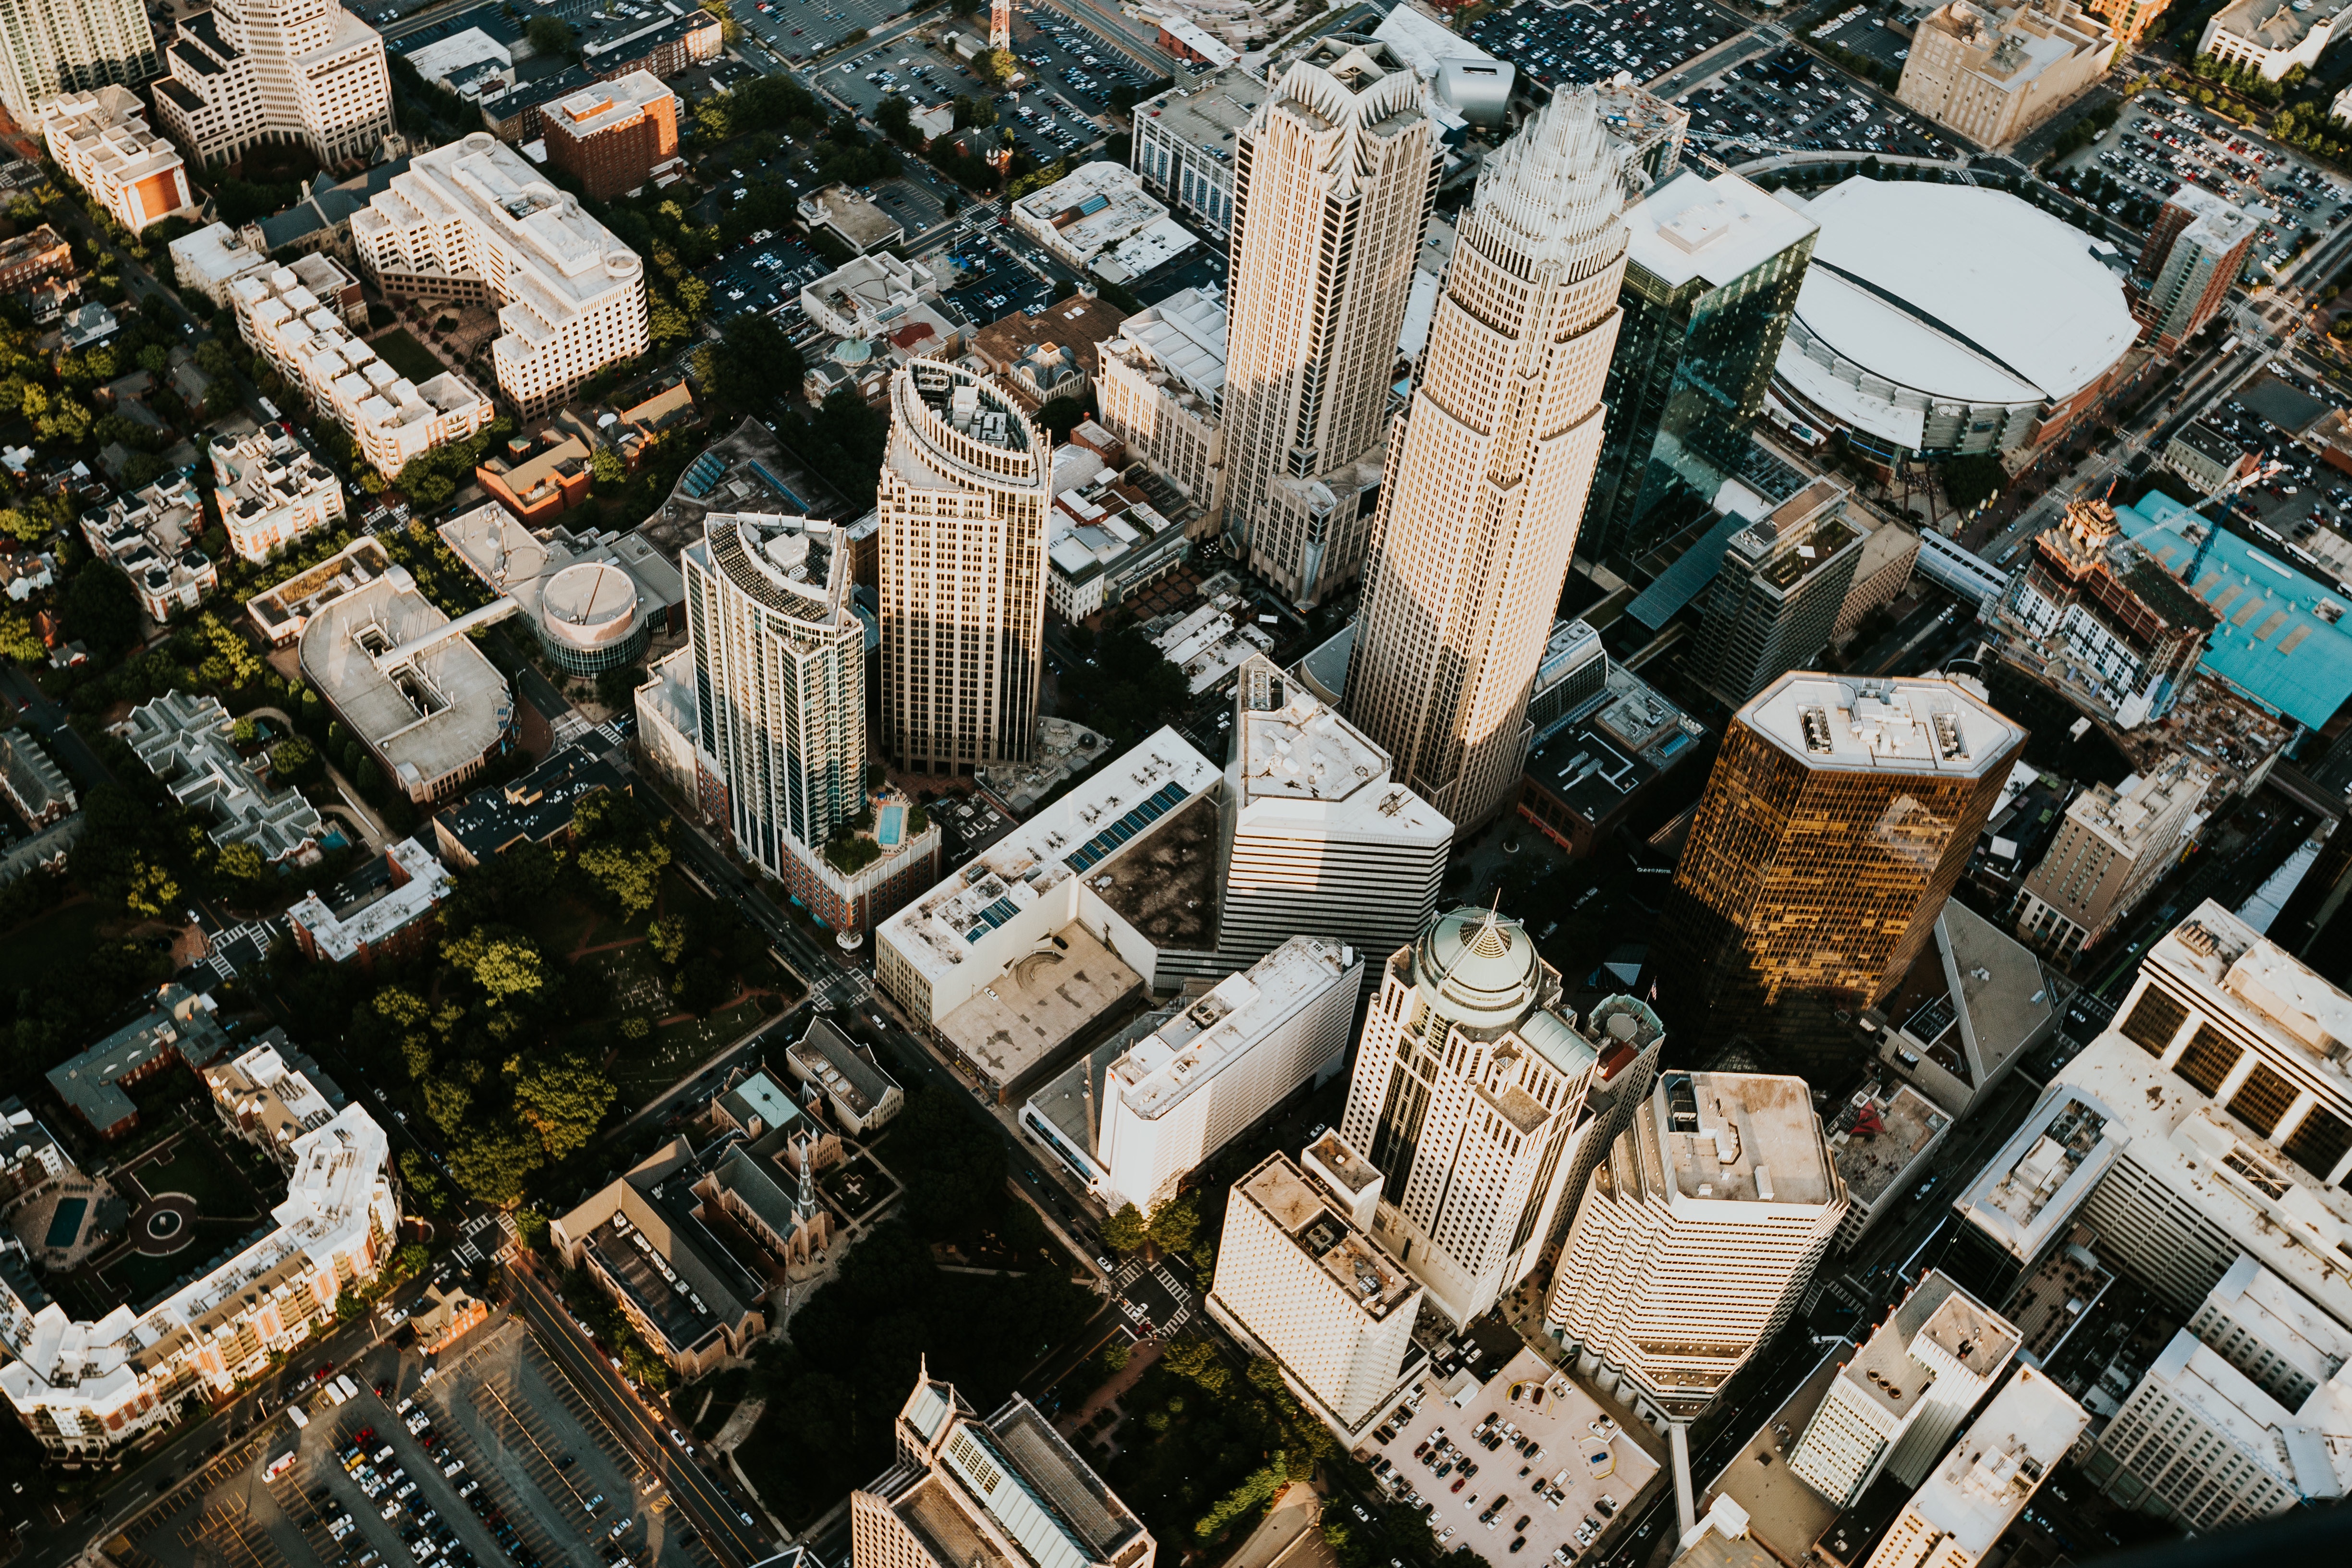
skyline, photography, city, skyscraper, cityscape, downtown, suburb, aerial view, bird view, drone view, metropolis, neighbourhood, bird's eye view, aerial photography, urban area, residential area, human settlement, metropolitan area